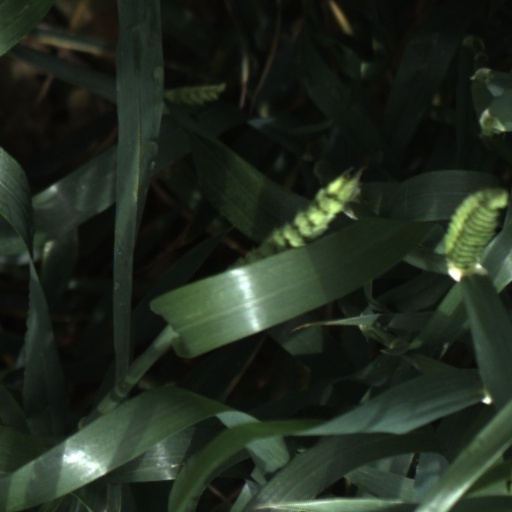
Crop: wheat